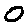
Label: 0